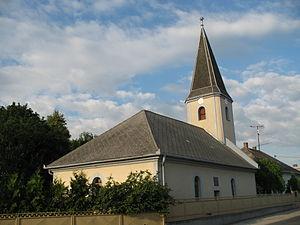
Horná Potôň est un village de Slovaquie situé dans la région de Trnava.